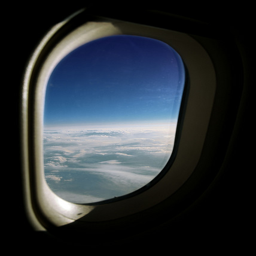
Clouds can be seen looking outside the window.
Picture of clouds and blue sky taken from airplane window.
an airplane window showing off a blue sky and clouds
A view from an airplane window displays a blanket of fluffy clouds nestled within a bright blue sky.
An aircraft window reveals a scene of clouds and blue sky.